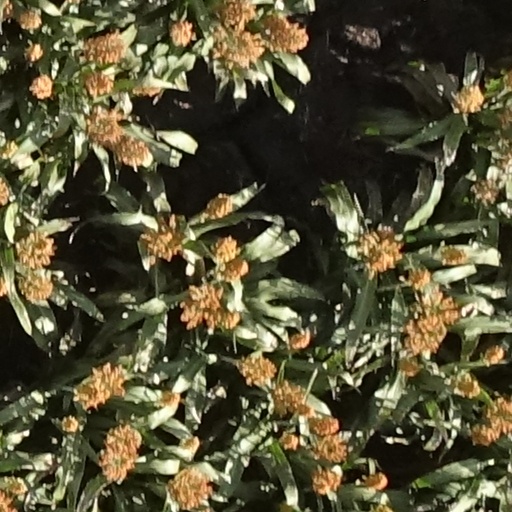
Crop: sorghum